Louth Cemetery

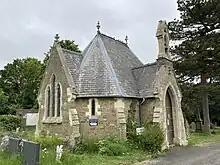
St Æthelhard's Church is located in one of the two chapels in Louth Cemetery dating to 1855

Louth Cemetery was established in 1854 by Louth Burial Board. The lodge house and two chapels were built in 1855 at a cost £2,700. Louth Cemetery originally covered about 10 acres. The Anglican chapel and half the burial ground was consecrated by John Jackson, the Bishop of Lincoln on 29 December 1855, while the remaining half of the cemetery and the second chapel were reserved for the use of nonconformists. When the churchyard at the now-demolished Church of St Mary became full there was a need for a new burial ground for the town. The site for the new Louth Cemetery was chosen in 1854 after complaints from the townspeople about exposed and dismembered bodies being found at the old St Mary's burial site. This was highlighted in an article by William Brown in the "Mercury" newspaper in September 1843. The cemetery was extended to the west by a further 10 acres in 1884, and was again enlarged to the south in the 20th-century.